Muntinlupa

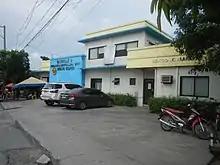
City Health Center at Southville 3, Poblacion

People from Muntinlupa are referred to as Muntinlupeño as an adaptation from the standard Spanish suffix -(eñ/n)o.